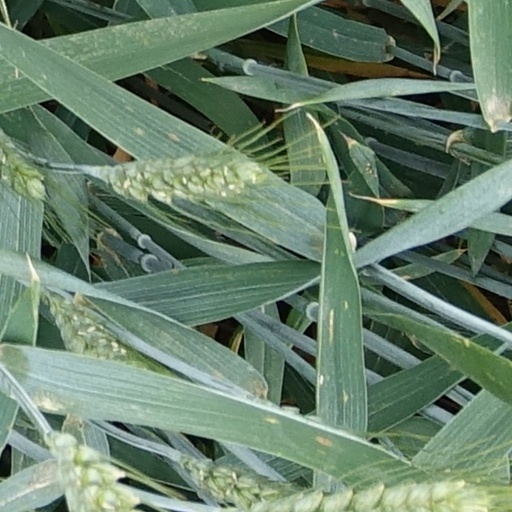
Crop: wheat